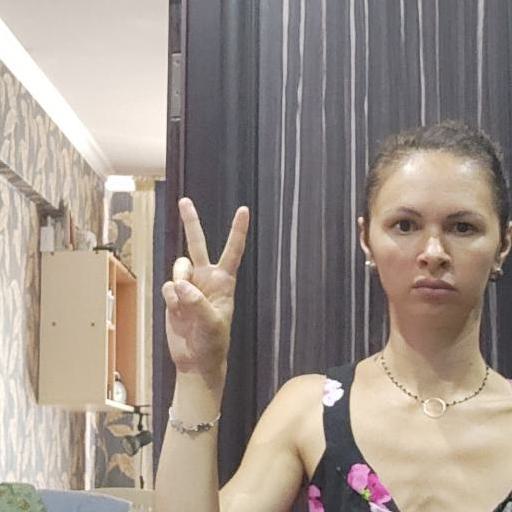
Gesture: peace